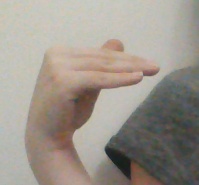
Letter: khaa